Wind power

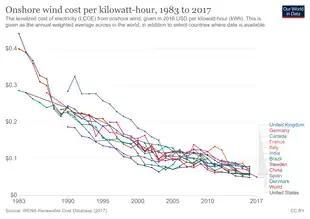
Onshore wind cost per kilowatt-hour between 1983 and 2017

Wind energy penetration is the fraction of energy produced by wind compared with the total generation. Wind power's share of worldwide electricity usage in 2021 was almost 7%, up from 3.5% in 2015.